Kintner House Hotel

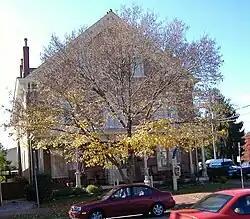

The Kintner House Hotel is a historic bed & breakfast, in the Corydon Historic District in Corydon, Indiana. The present building was built in 1873, and is a -story, Italianate style brick building. The original Kintner House, two blocks away, was where John Hunt Morgan learned that Robert E. Lee lost at the Battle of Gettysburg. The Kintner House remained a hotel until 1920 and was used as offices until 1986. It was extensively restored and opened as a bed and breakfast in 1987.